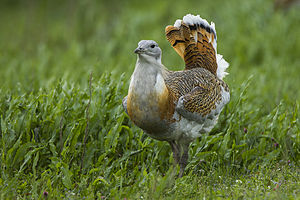
Stortrappe
Stortrappe er en stor og tung fugl i ordenen trapper som placeres i sin egen slægt Otis.